Rita Braver

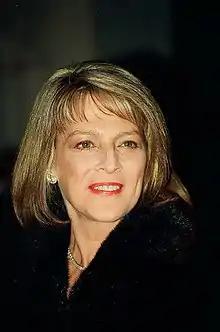

Rita Braver (born April 12, 1948) is an American retired television news correspondent, who worked with CBS News, and who is best known for her investigative journalism of White House scandals such as the Iran-Contra affair.